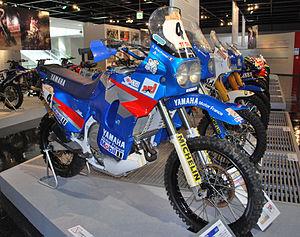
Stéphane Peterhansel, dit Peter, né le 6 août 1965 à Échenoz-la-Méline, est un pilote de moto et auto de rallye-raid français.